Saxon milepost

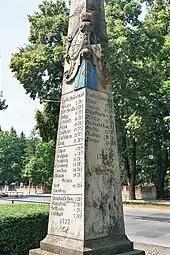
Coat of arms and inscription block of the distance milespost in Berggießhübel

Both the costs and the responsibility for erecting the mileposts had to be borne by the authorities of the respective towns and villages. As a result, the measures did not gain universal approval throughout the land. Because the means of the towns varied considerably depending on their size and industrial structure, the financial impact on them was very variable. Regardless of their size, they often had a similar number of town gates and therefore a comparable number of milestone columns to put up. Frequently there were three to five gates. In 1722, the Saxon "Landtag" asked the prince elector to cancel the expensive project that had invoked the opposition of many town councils and landowners. Many towns tried to ignore the edict or delay its implementation.